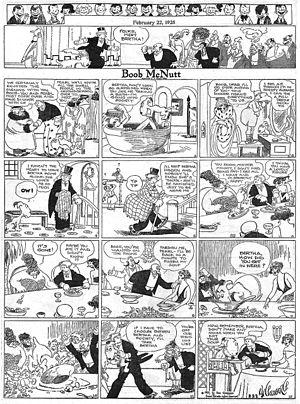
Boob McNutt est une série de bande dessinée humoristique de l'Américain Rube Goldberg lancée le dimanche 1ᵉʳ mai 1915 dans le New York Evening Mail. Diffusée à partir du 9 juin 1918 par The Star Company, cette planche dominicale a été publiée jusqu'au 30 septembre 1934.